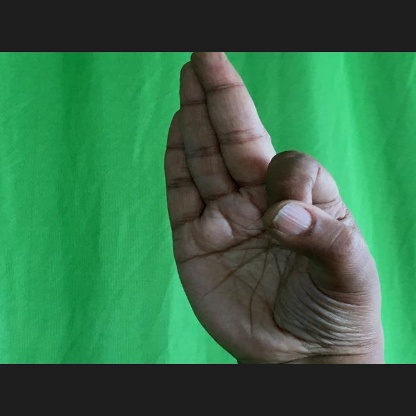
Mudra: Aralam